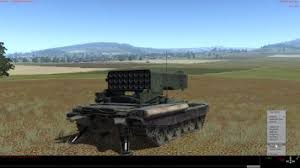
Label: Self Propelled Artillery